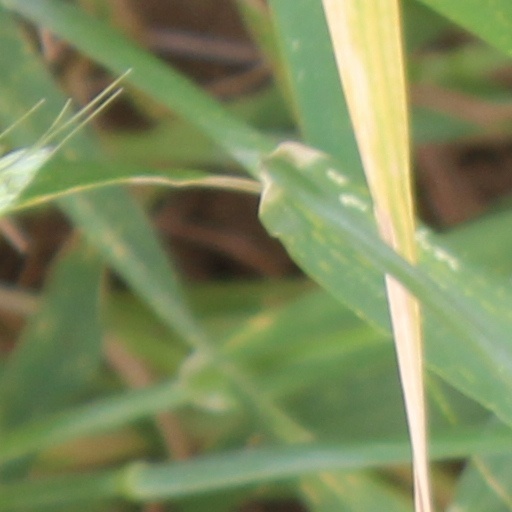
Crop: wheat